Supertunica

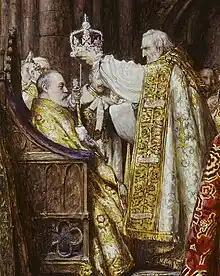
Crowning of Edward VII

Edward VII wore a new Supertunica made from of cloth of gold (from which his Stole Royal was also made). The cloth of gold was woven by Messrs. Warner of Braintree, Essex, with around made each day. The Supertunica was relatively plain.